Concrete CMS

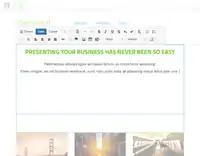
The Concrete inline content editing GUI

Concrete CMS features in-context editing (the ability to edit website content directly on the page, rather than in an administrative interface or using web editor software). Editable areas are defined in Concrete templates which allow editors to insert blocks of content. These can contain simple content (text and images) or have more complex functionality, for example image slideshows, comments systems, lists of files, and maps. Other addons can be installed from the Concrete Marketplace to extend the range of blocks available for insertion. Websites running Concrete can be connected to the Concrete repository, allowing automatic upgrading of the core software and of any addons downloaded or purchased from the Marketplace.